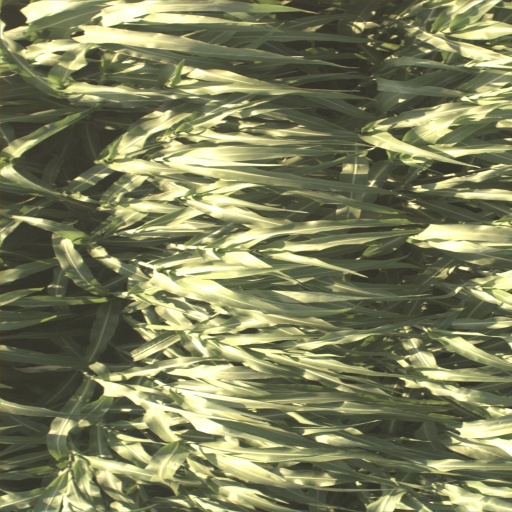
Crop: sorghum